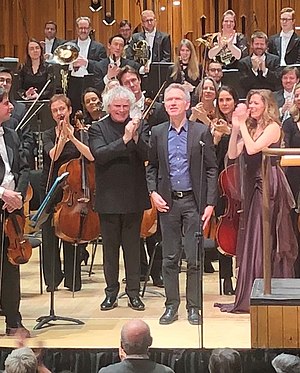
Hans Abrahamsen
Hans Abrahamsen er en dansk komponist. Han har undervist i komposition og instrumentation ved Det kgl. danske Musikkonservatorium, hvor han nu er adjungeret professor i komposition. Selv er han uddannet i teori og musikhistorie. Han modtog Léonie Sonnings Musikpris i 2019.